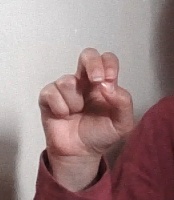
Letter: gaaf